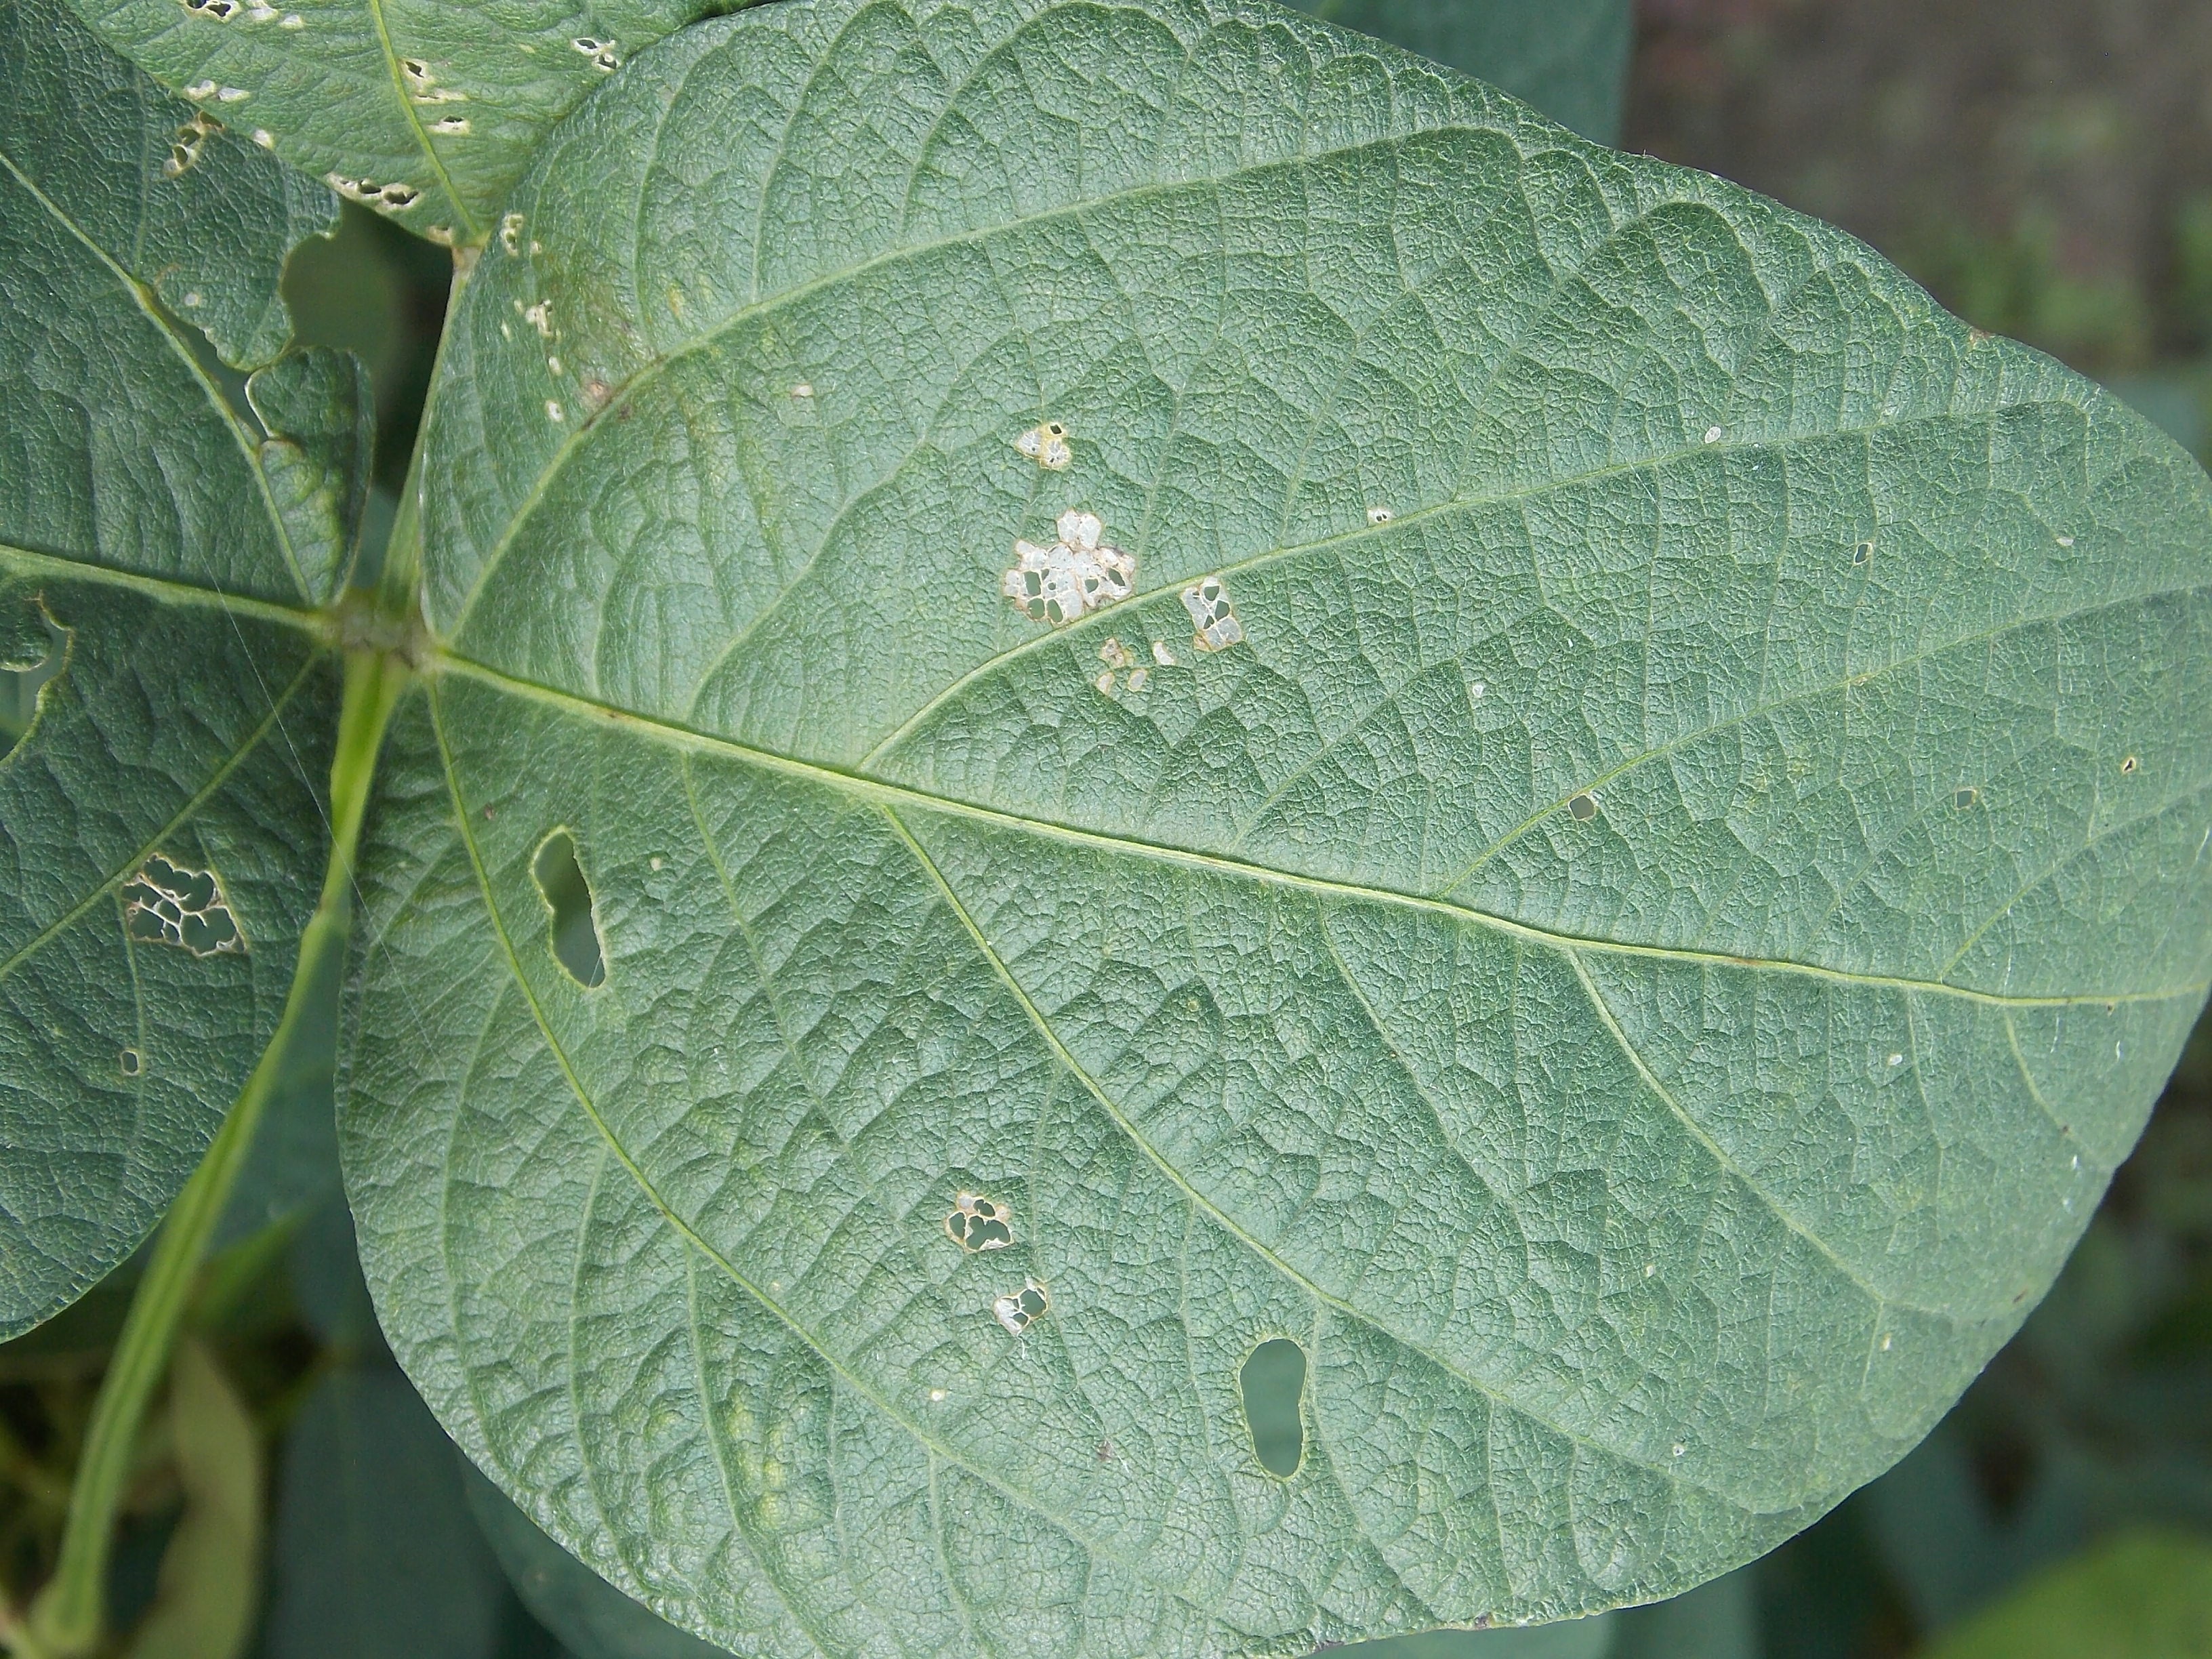
Label: Disease